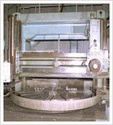
Label: Vertical_Turning_And_Boring_Machine